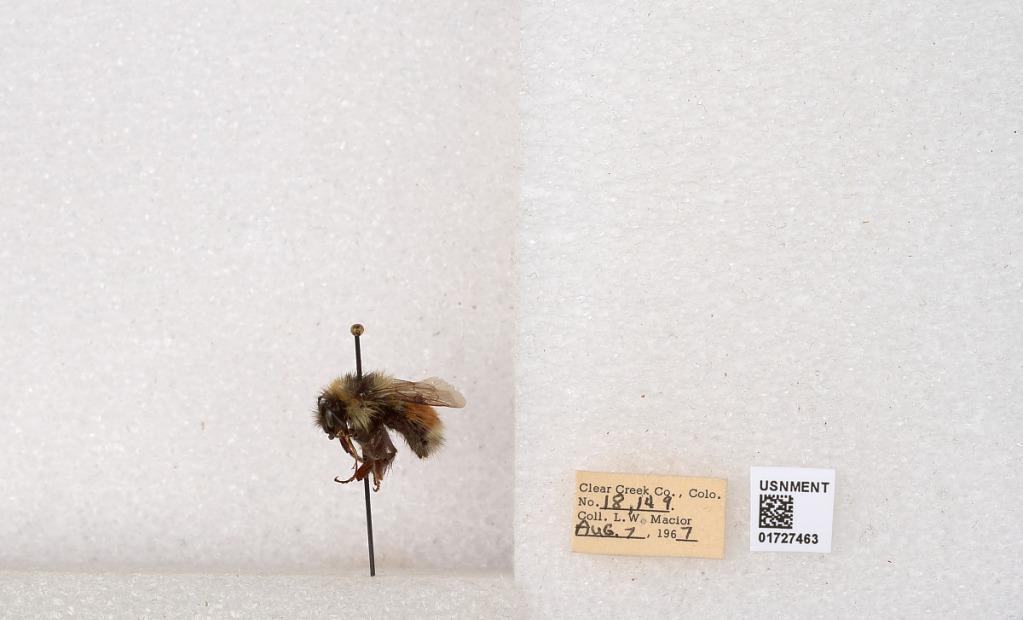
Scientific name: Bombus (Pyrobombus) sylvicola Kirby
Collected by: L. Macior
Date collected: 1967-8-7
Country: United States
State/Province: Colorado
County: Clear Creek
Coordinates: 39.6891, -105.644